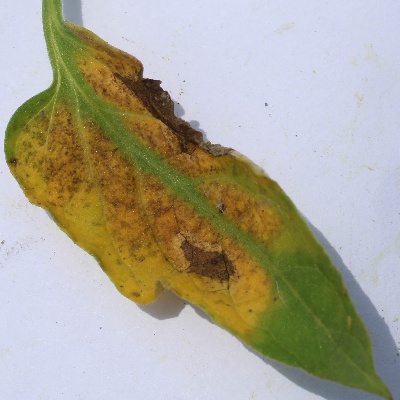
Crop: Tomato
Condition: leaf blight